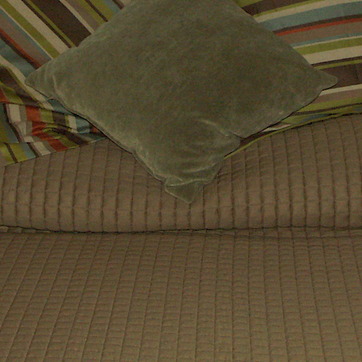
Material: fabric